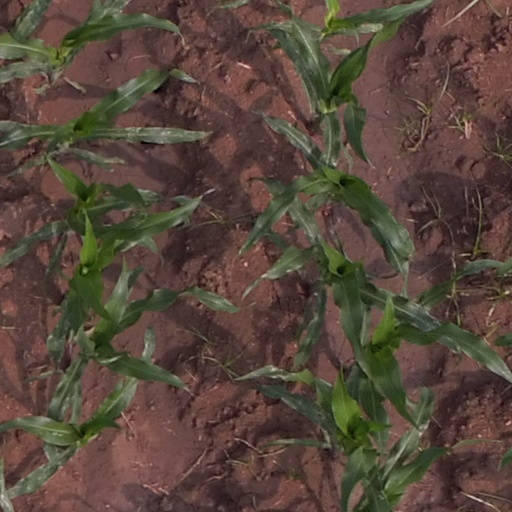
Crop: maize; corn